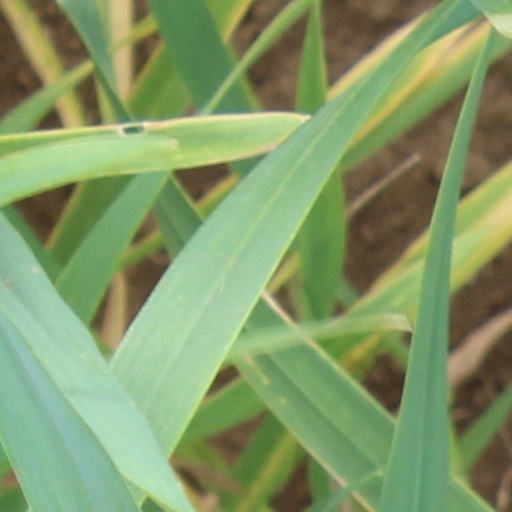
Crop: wheat